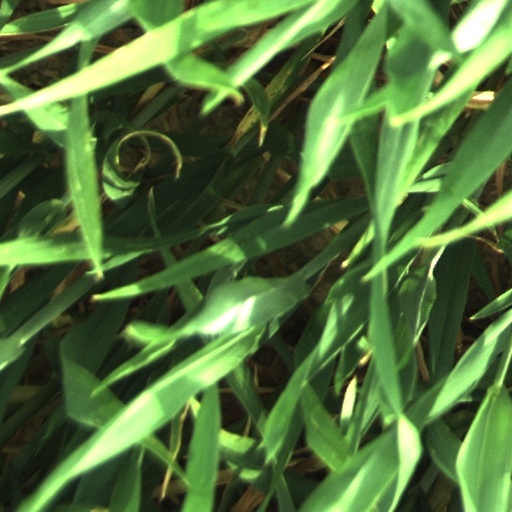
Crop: wheat